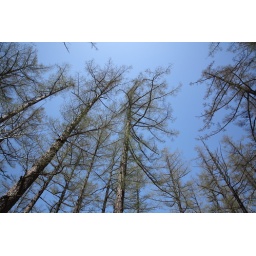
Chosenia arbutifolias under the blue sky